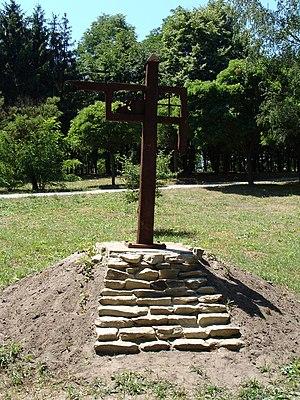
Les allées sont des éléments structurant des forêts, Parcs et jardins. De même qu'une démarche « route HQE » existe, la démarche Haute qualité environnementale semble pouvoir concerner les allées.